The Mountain Road

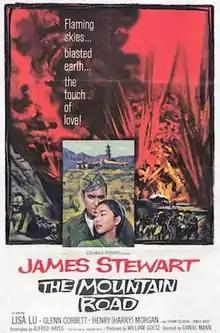
Original film poster

The Mountain Road is a 1960 war film starring James Stewart and directed by Daniel Mann. Set in China and based on the 1958 novel of the same name by journalist-historian Theodore H. White, the film follows the attempts of a U.S. Army major to destroy bridges and roads potentially useful to the Japanese during World War II and the Second Sino-Japanese War. White's time covering China for "Time" magazine during the war led to an interview with former OSS Major Frank Gleason Jr., who served as head of a demolition crew that inspired the story and film. Gleason was later hired as an uncredited technical adviser for the film.